Question: Please indicate a possible affordance area of the sit_on_bench that can be used for sitting on
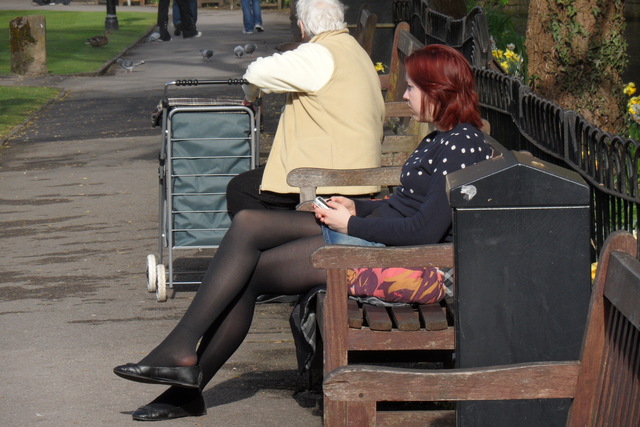
Answer: [308.053, 212.511, 470.351, 332.702]